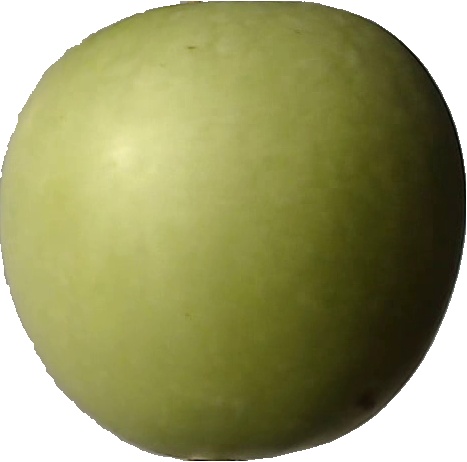
Label: apple_granny_smith_1